John Edward Brownlee sex scandal

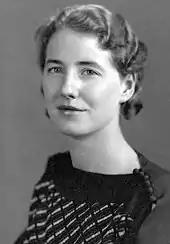
Vivian MacMillan, the woman at the centre of the scandal

The next week on another ride home, a similar conversation ensued, this one culminating in Brownlee forcing a resisting MacMillan into the car's back seat where he partially penetrated her against her will. Two weeks later, she alleged, they had complete consensual intercourse. After, when she expressed concern about becoming pregnant, he told her that "he knew of some pills that he would give me and if I took them at the end of each month before I menstruated that they would be very safe and there would not be any danger of me becoming pregnant." MacMillan recounted that their relationship continued in this way, with sex occurring an average of three times per week. In September 1931, she stayed in the Brownlee house for three days while Mrs. Brownlee was in Vancouver; she alleged that during that time, Brownlee had his son, who usually slept in Brownlee's room, transferred to a different room so that Brownlee and MacMillan could have sex.